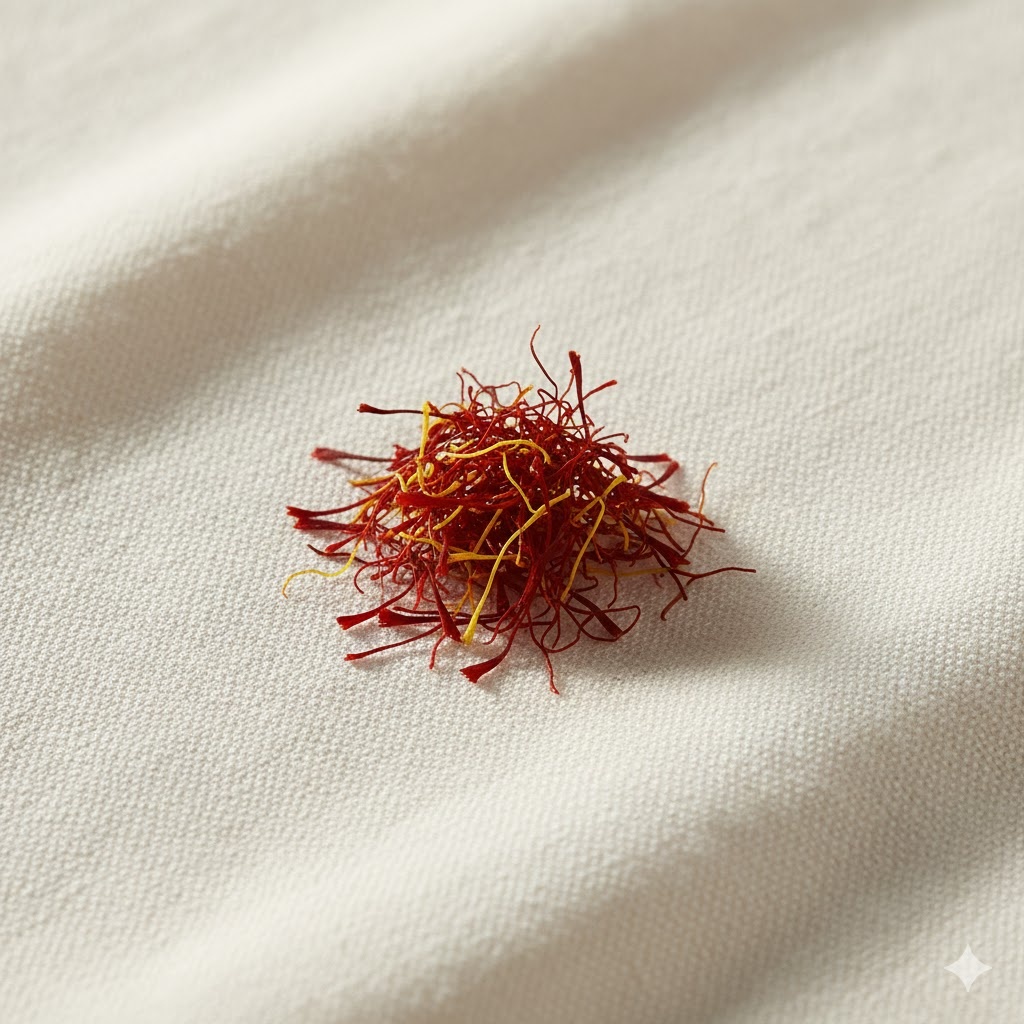
Saffron quality class: lacha